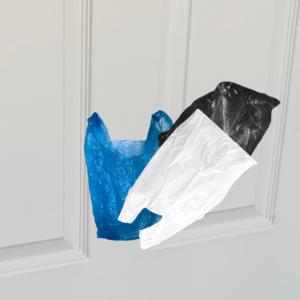
Label: plasticbags